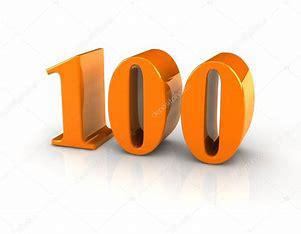
Brand: ON
Model: 100